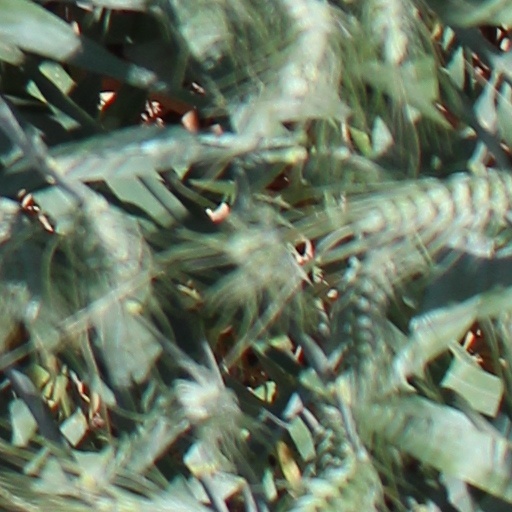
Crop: wheat